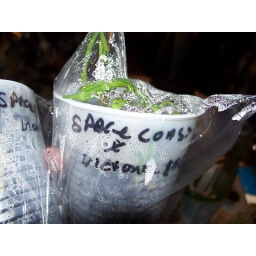
100_9112 seedings in bag green house effect